Chris Cornell

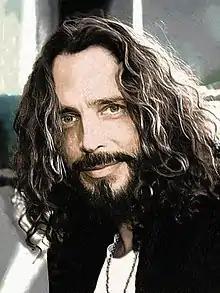
Cornell in 2011

Christopher John Cornell ( Boyle; July 20, 1964 – May 18, 2017) was an American musician, best known as the lead vocalist, rhythm guitarist, and the primary lyricist for the rock bands Soundgarden and Audioslave. He also had a solo career and contributed to numerous movie soundtracks. Cornell was the founder and frontman of Temple of the Dog, a one-off tribute band dedicated to his late friend, musician Andrew Wood. Several music journalists, fan polls and fellow musicians have regarded Cornell as one of the greatest rock singers of all time.